Jack Dye (British Army officer)

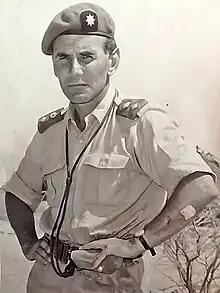
Jack Dye

Major-General Jack Bertie Dye, (13 December 1919 – 10 June 2013) was a British Army officer.